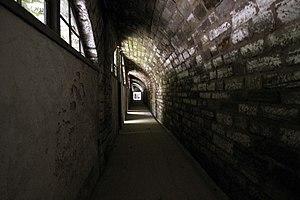
La galerie d'accès aux ateliers de chargements du fort de Bois l'Abbé
Le fort de Bois-l'Abbé, brièvement appelé fort Poniatowski, est une fortification faisant partie de la place forte d'Épinal, situé au nord-est de la commune Uxegney.